Sherman–Denison metropolitan area

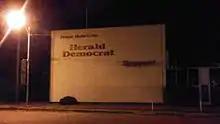
A "Herald Democrat" location in downtown Denison

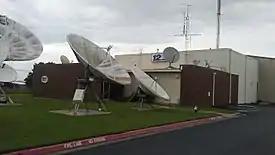
KXII television studio in Sherman

Also, Southeastern Oklahoma State University (SOSU) in Durant is within a 30-minute drive from the area. SOSU is the closest Public university to the area.